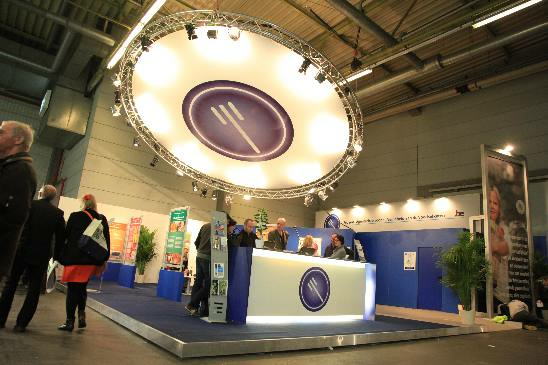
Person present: Yes